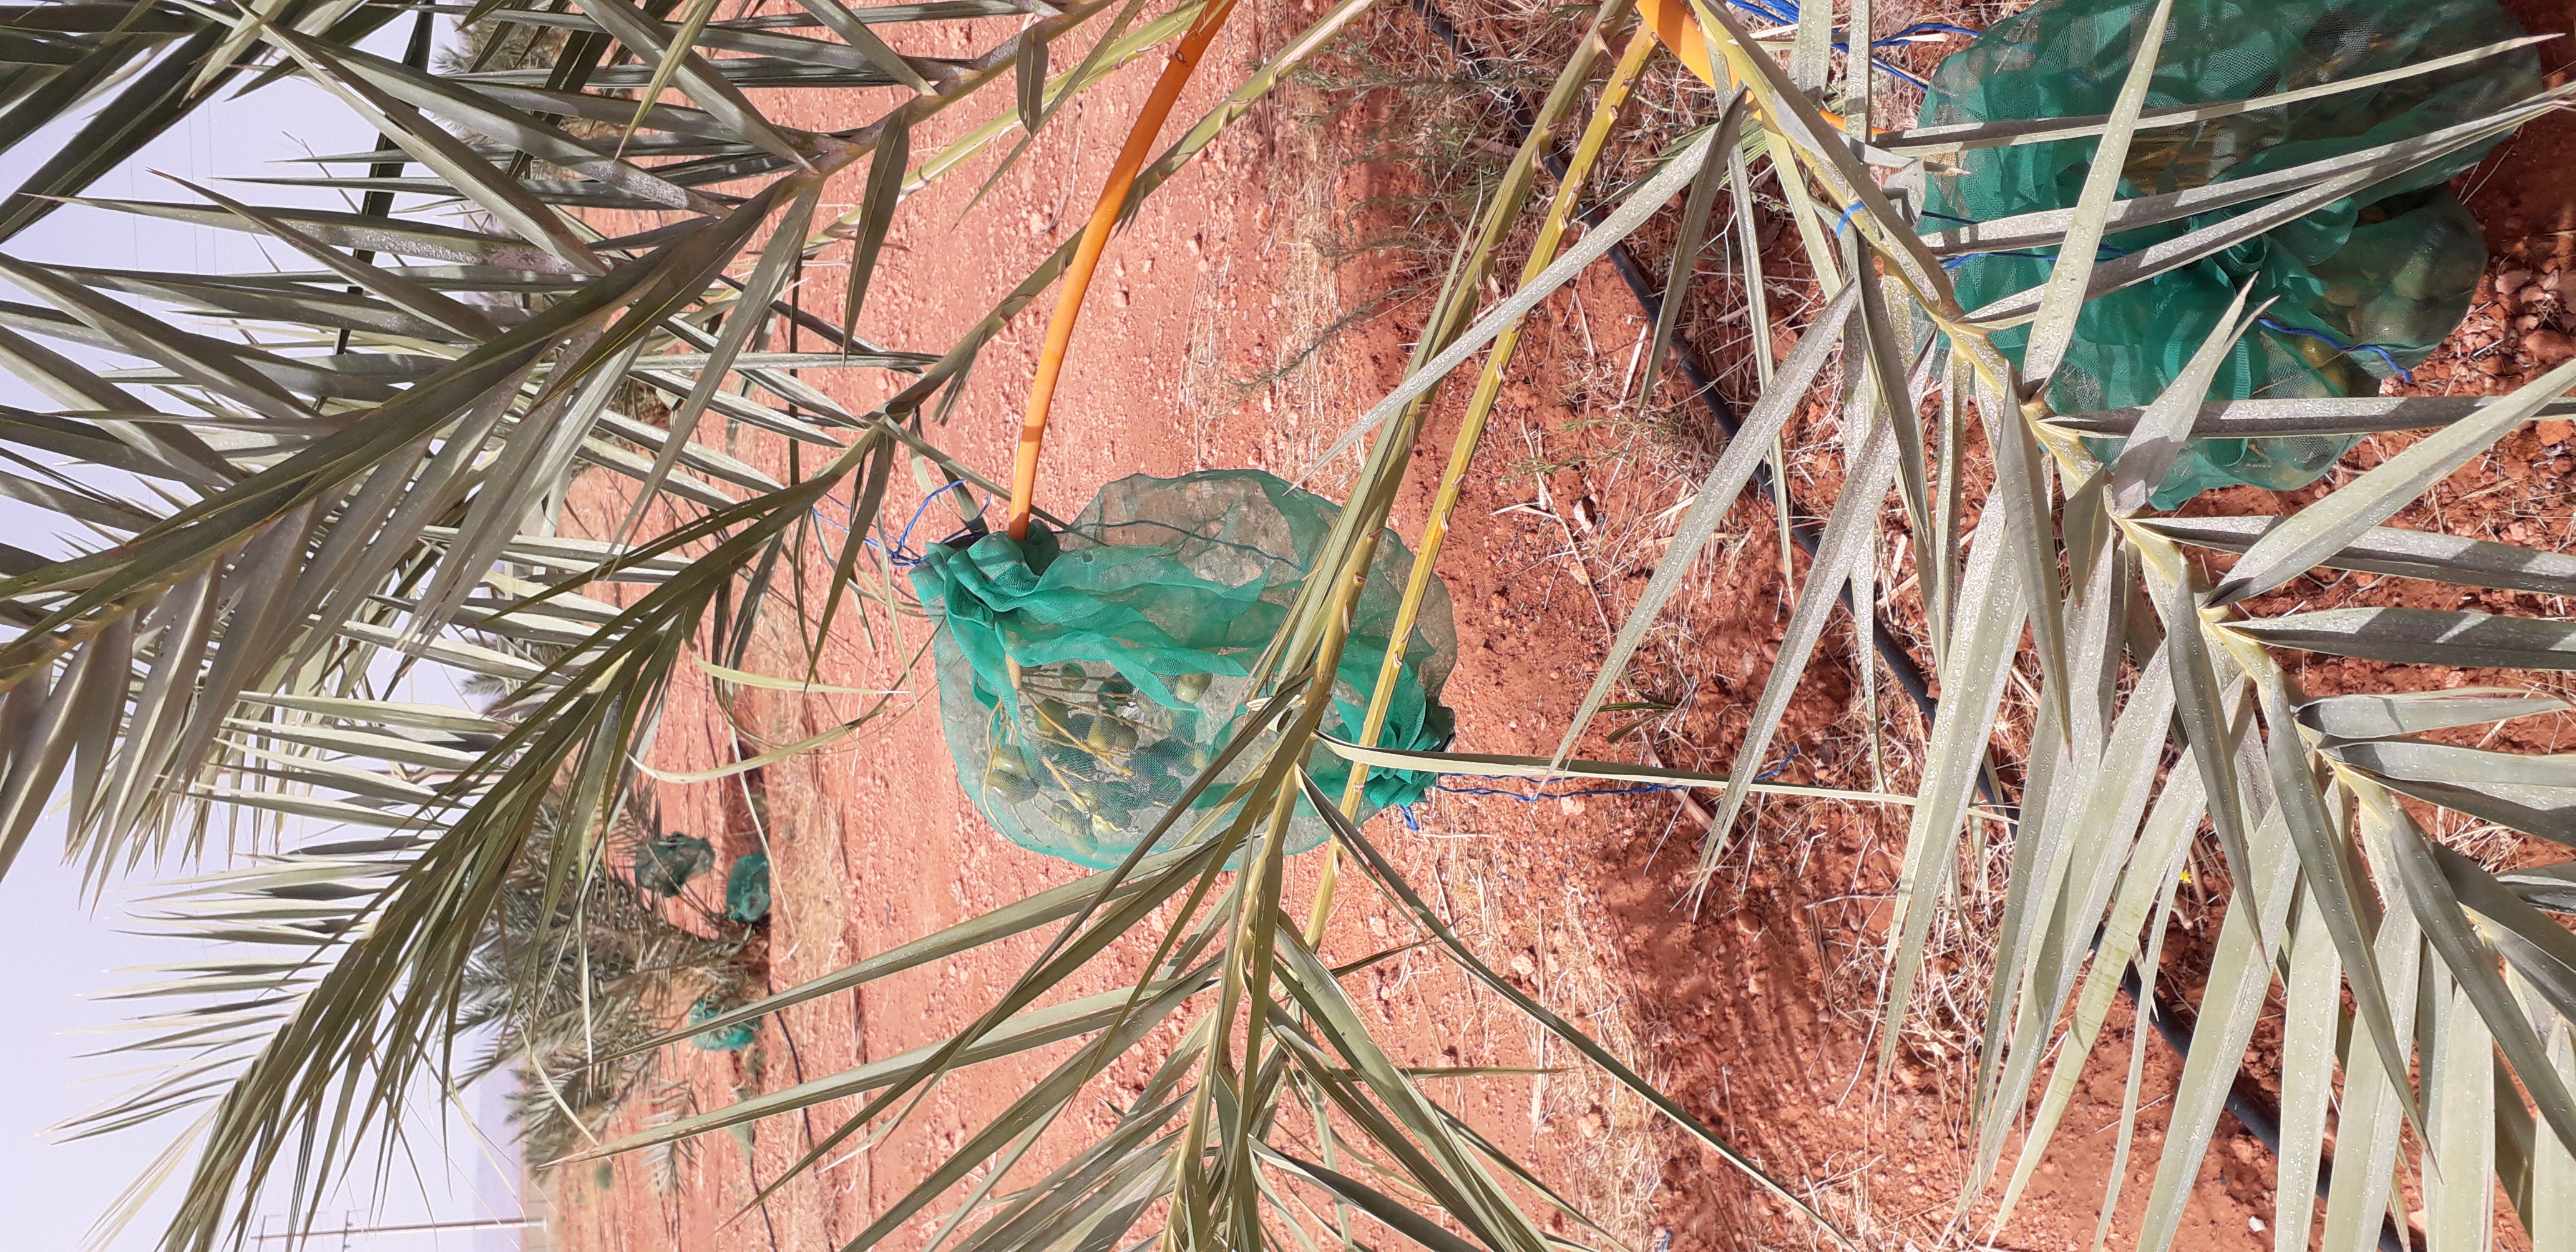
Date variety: Boufagous